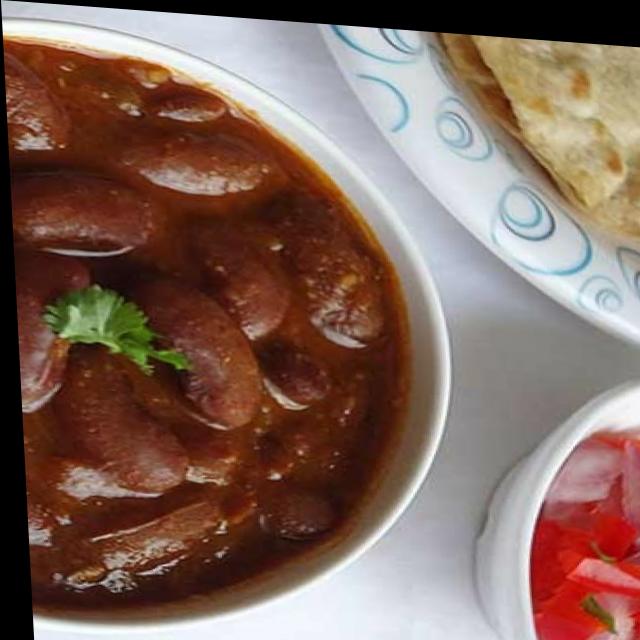
Dish: rajma_curry